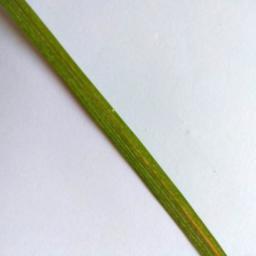
Label: Rice___Healthy